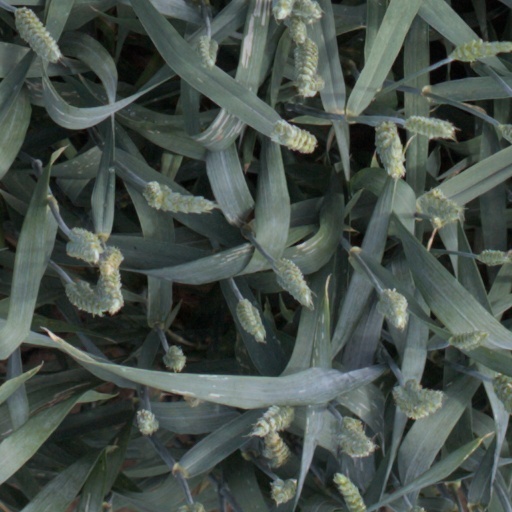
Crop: wheat